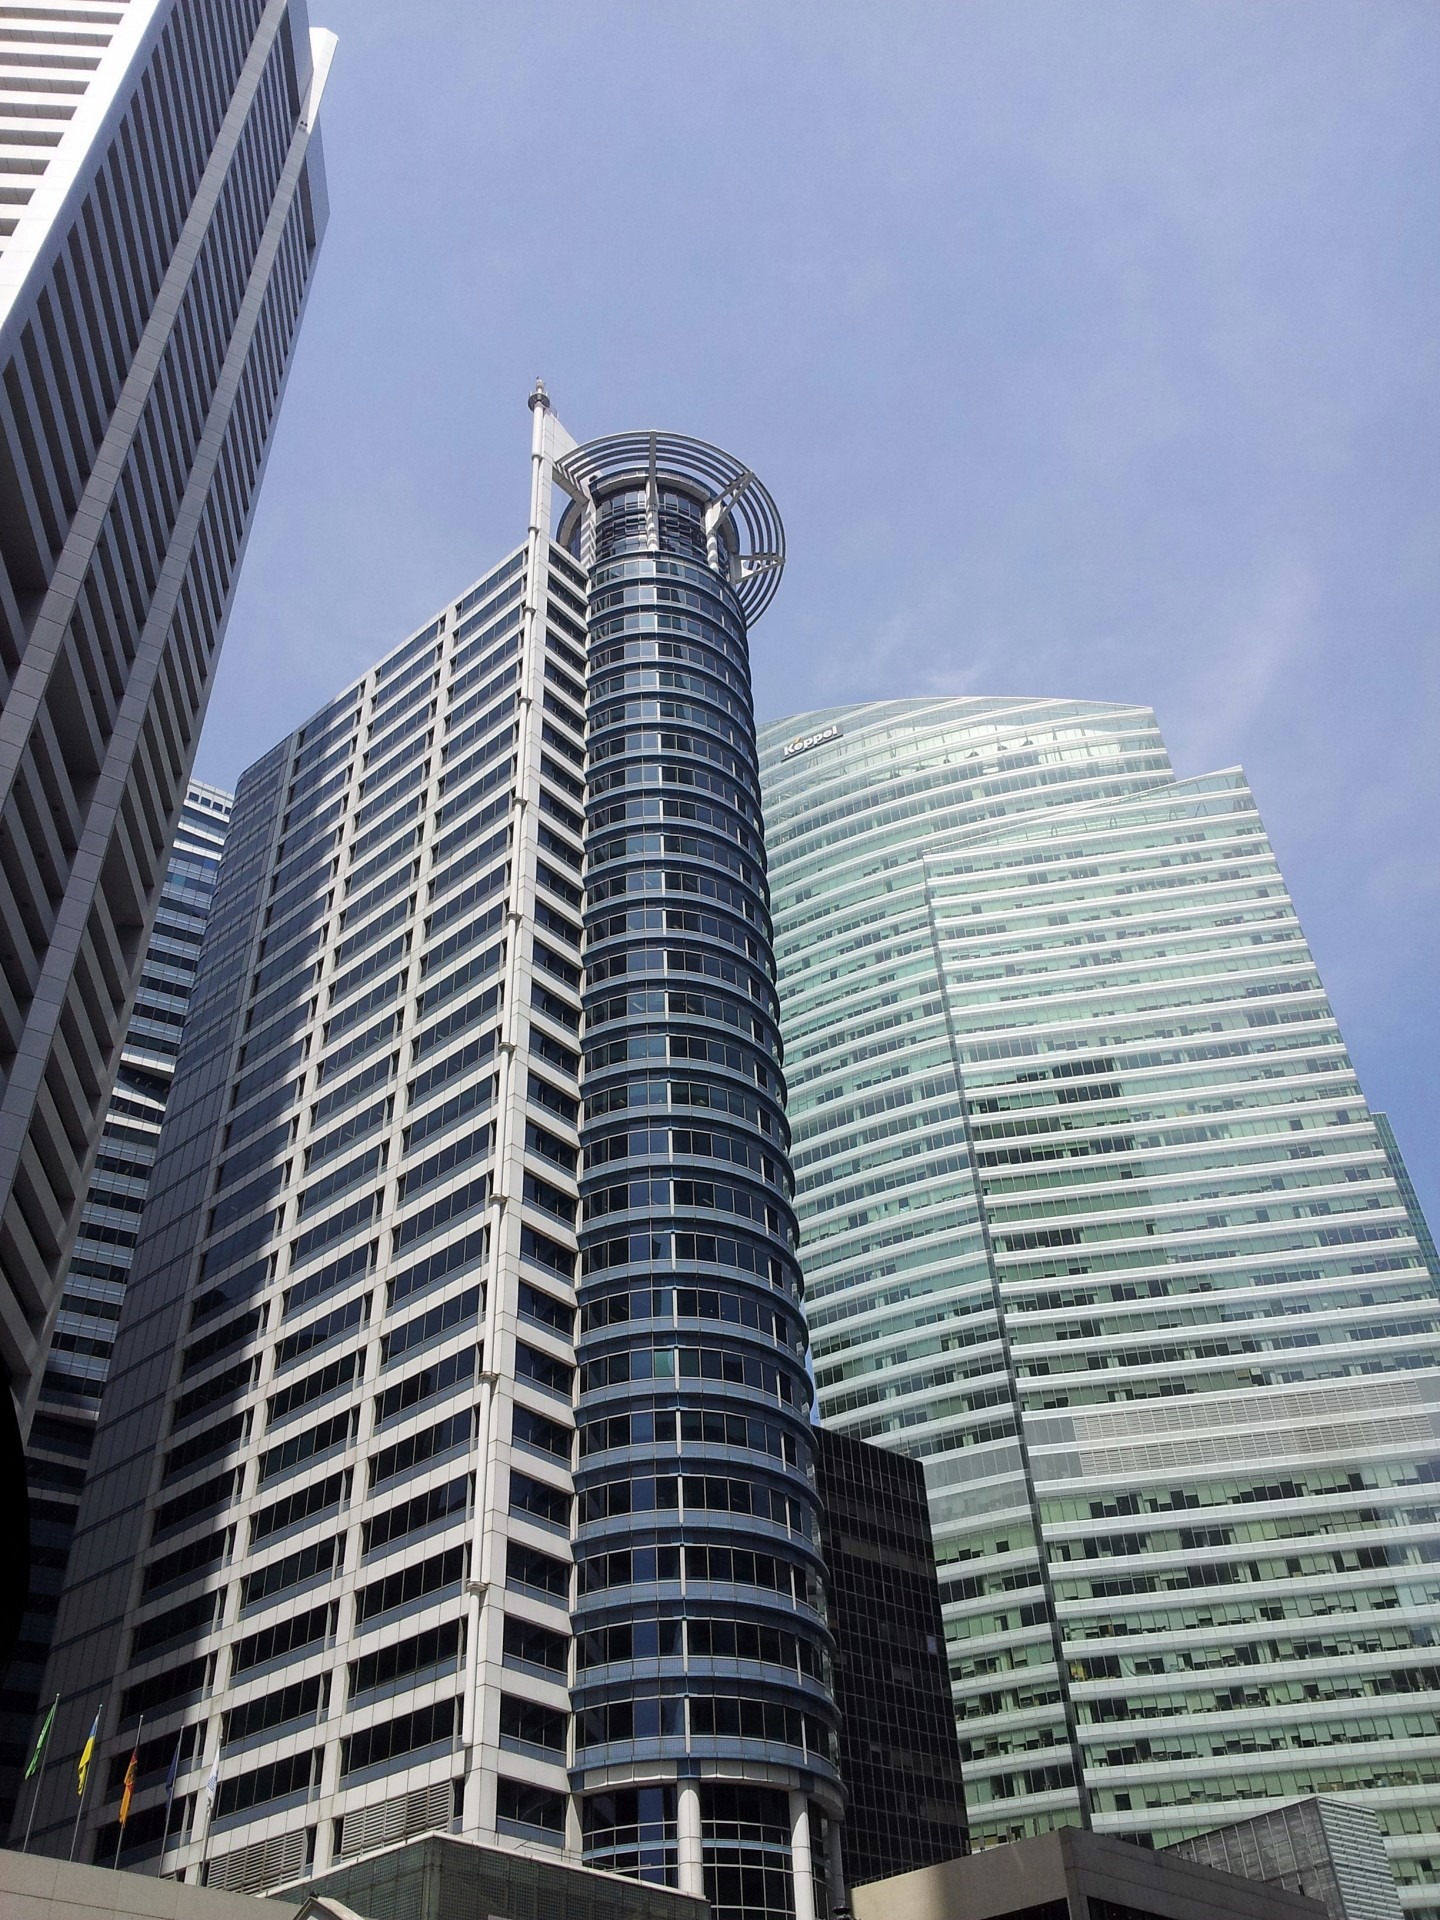
architecture, building, skyscraper, downtown, tower, landmark, facade, tower block, skyscrapers, singapore, commercial building, headquarters, metropolis, condominium, neighbourhood, high rise building, urban area, residential area, metropolitan area, brutalist architecture, blade shape building